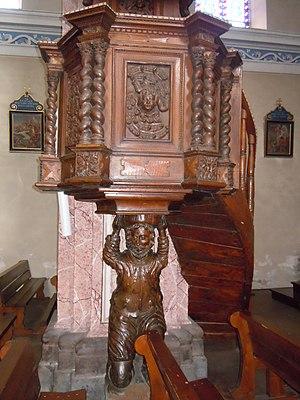
L' église Saint-Pierre-et-Saint-Paul est l'église paroissiale de la commune de Passy en Haute-Savoie.